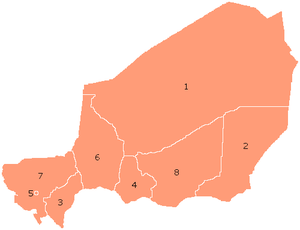
Nigers regioner
Nigers departement
Niger er inddelt i syv regioner og et hovedstadsdistrikt. Regionerne er inddelt i 36 departementer som igen er inddelt i 265 kommuner.